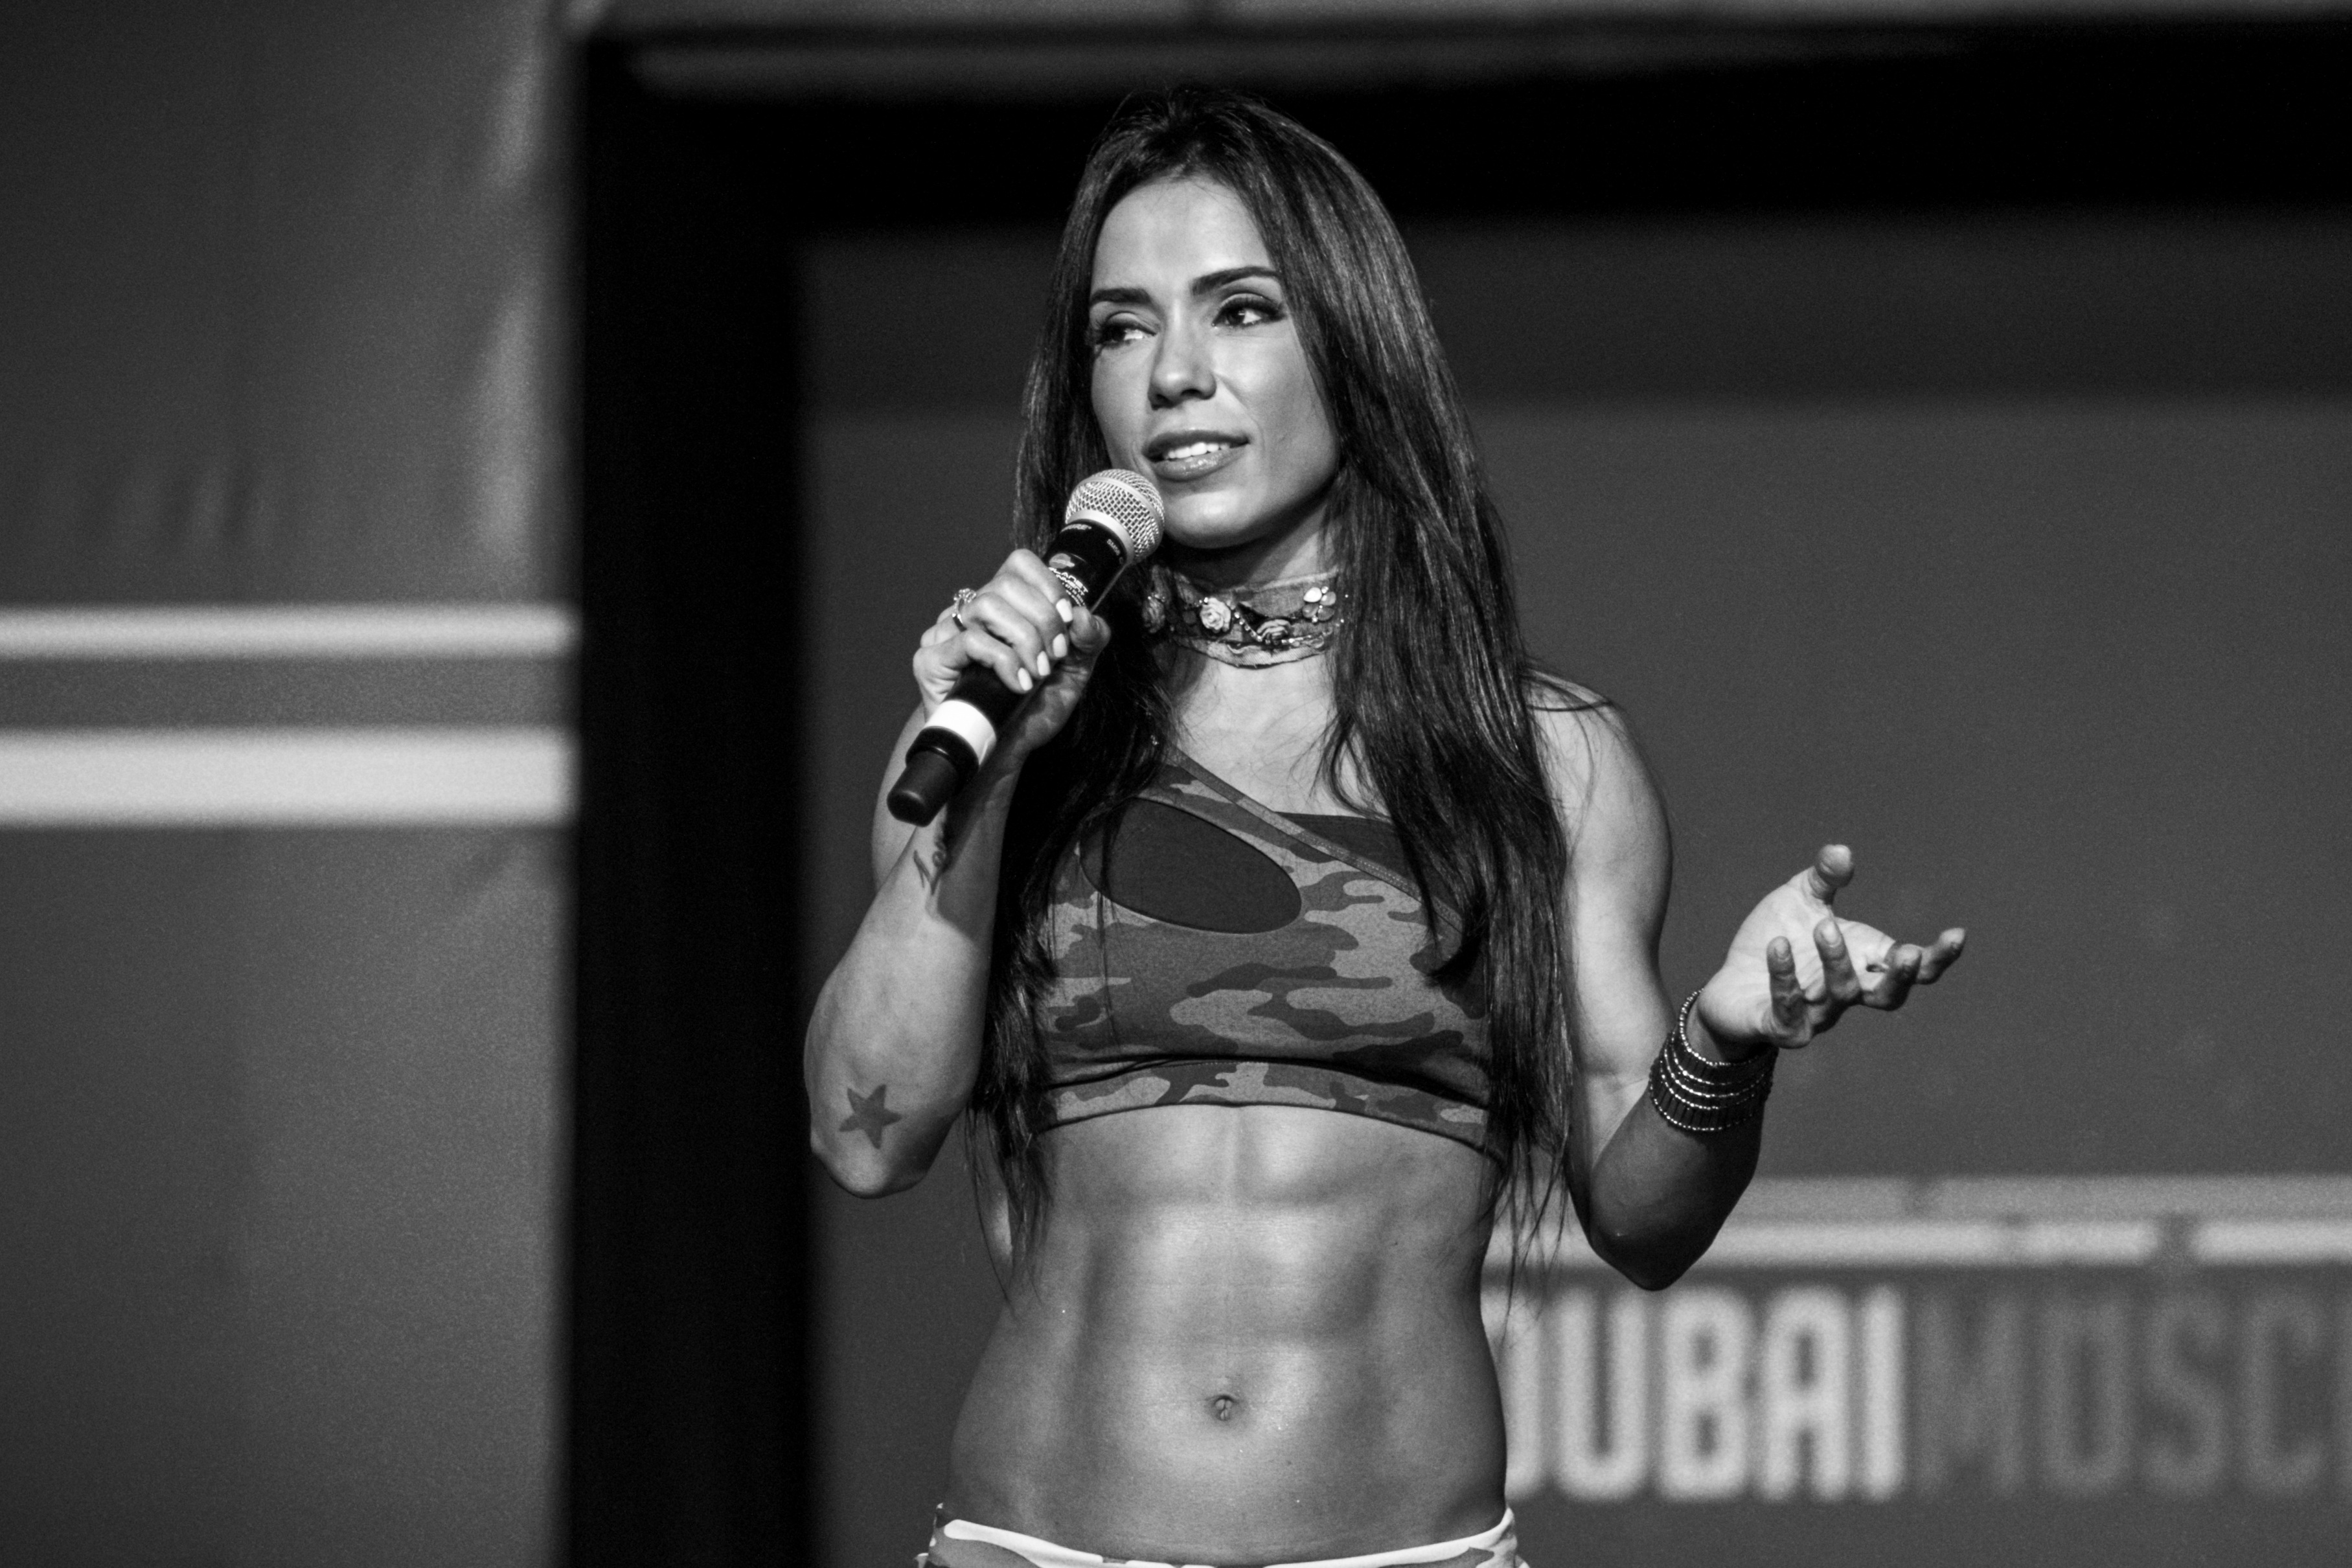
hand, man, person, black and white, people, girl, woman, sport, photography, trunk, female, model, athletic, show, dubai, training, exercise, black, weight, monochrome, lady, lifestyle, healthy, arm, fitness, gym, muscular, workout, muscle, activity, energy, human body, happy, performance, thigh, beauty, uae, organ, gulf, body, fit, athlete, active, adult, physical, wellness, abdomen, monochrome photography